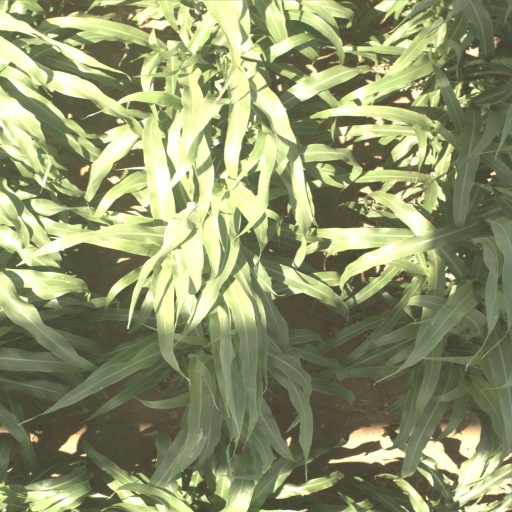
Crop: sorghum